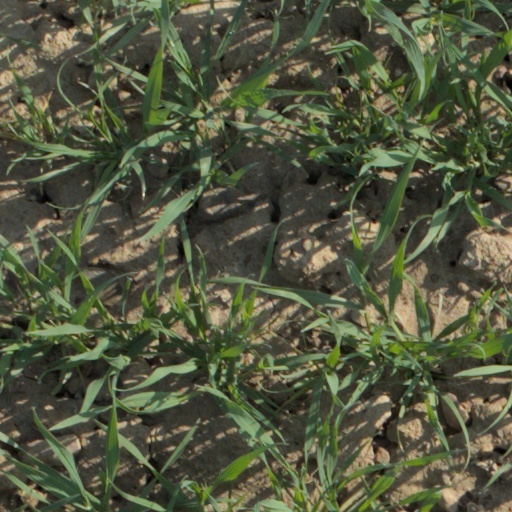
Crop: wheat